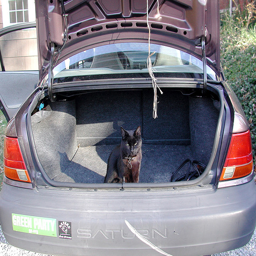
a cat is sitting in the trunk of a car
A cat sitting in the open trunk of a car.
Black cat sitting in the trunk of a Saturn car.
A black cat sits in the back of a car trunk.
a cat in the trunk of a car